QR National 5020 class

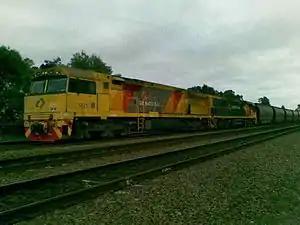
Aurizon 5020 Class

The 5020 class is a class of diesel locomotive built by UGL Rail, Chullora for Aurizon in 2010-2024.